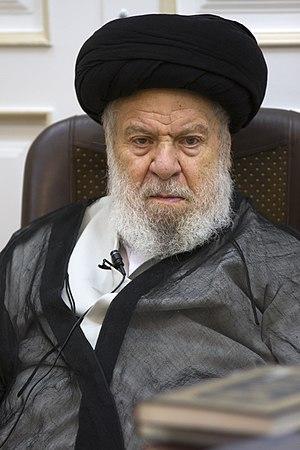
Abdul-Karim Moussavi Ardebili né le 28 janvier 1926 à Ardabil et mort le 23 novembre 2016 à Téhéran1, est un religieux, marja du chiisme et homme politique iranien. Simple